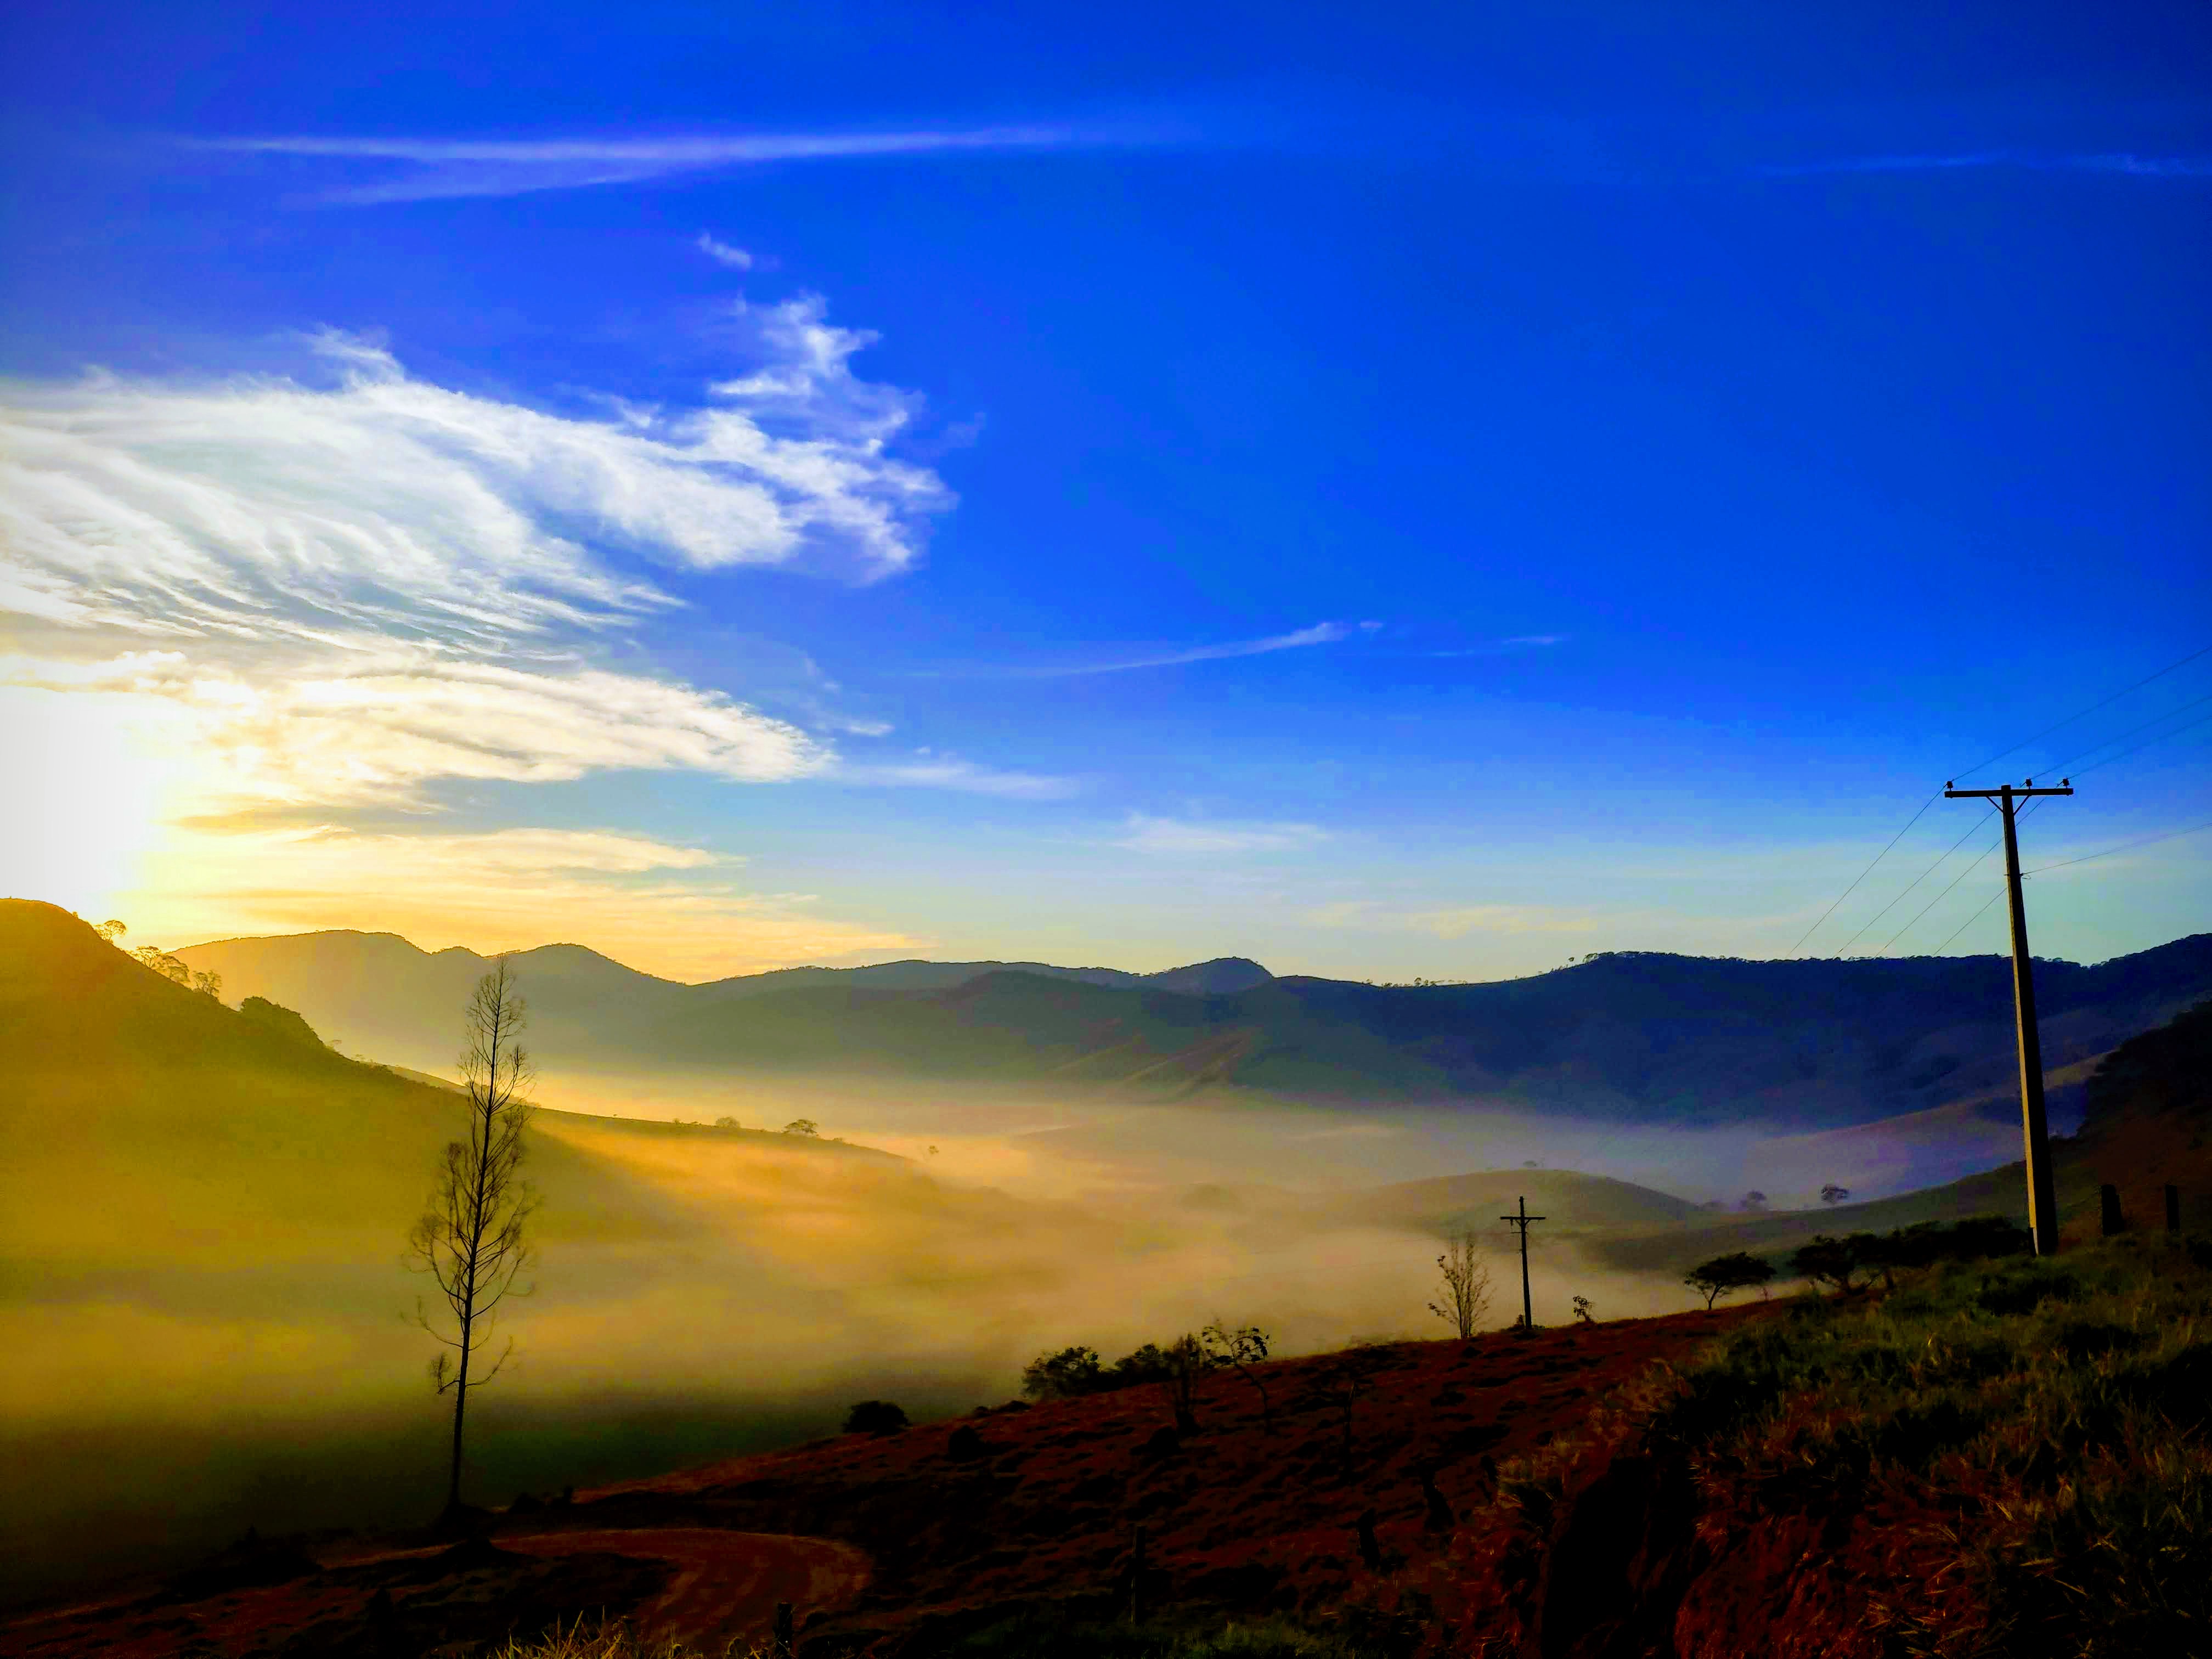
sky, nature, atmospheric phenomenon, natural landscape, cloud, highland, blue, morning, mountainous landforms, hill, atmosphere, mountain, sunrise, evening, wilderness, landscape, sunlight, horizon, mountain range, fog, sunset, tree, grassland, mist, hill station, rural area, fell, dawn, plain, road, afterglow, valley, dusk, ridge, meteorological phenomenon